Oseja de Sajambre

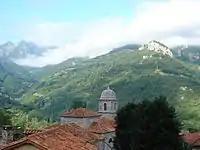

Oseja de Sajambre, is a municipality located in the province of León, Castile and León, Spain. According to the 2004 census (INE), the municipality has a population of 323 inhabitants.